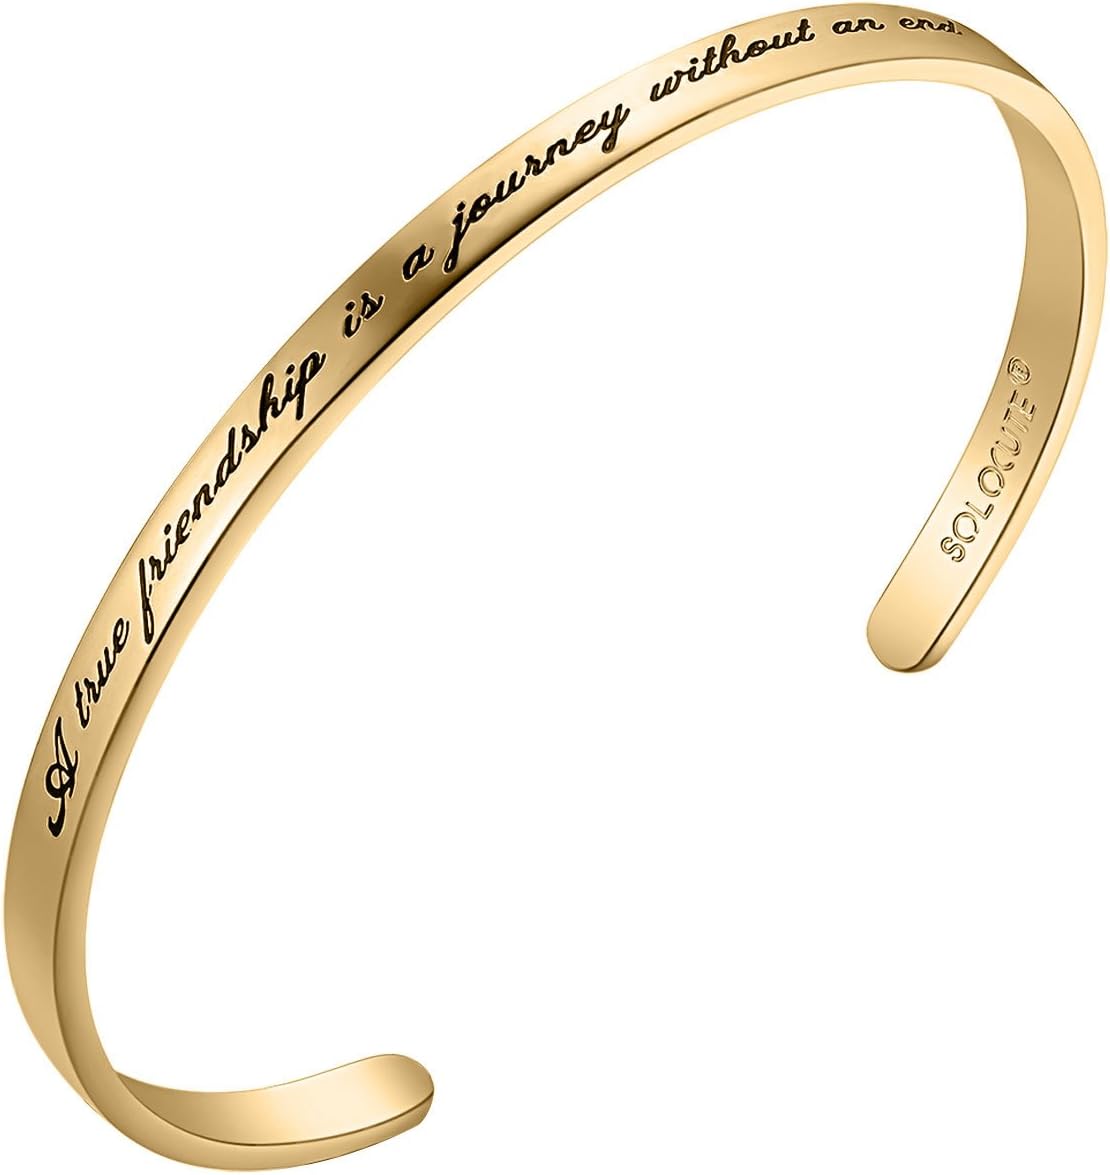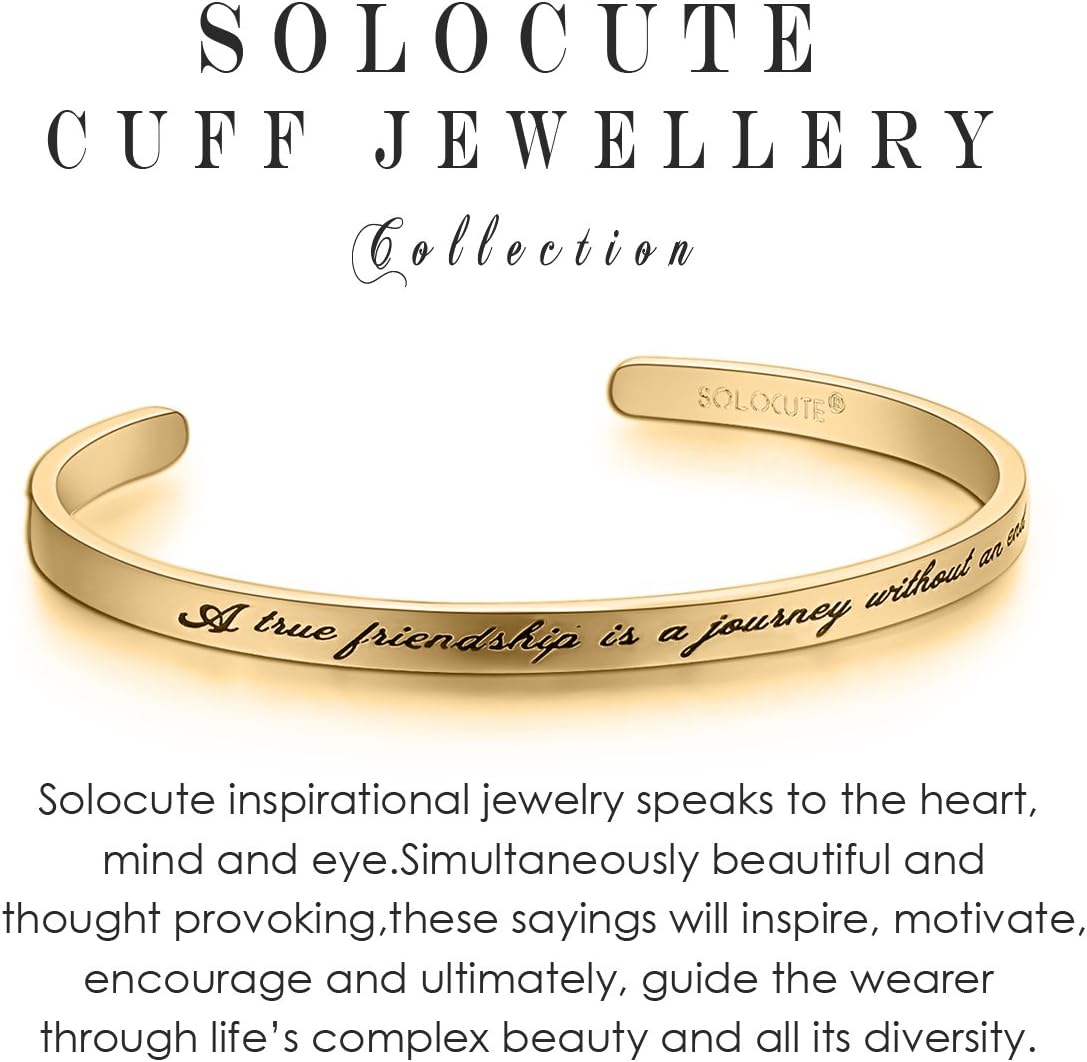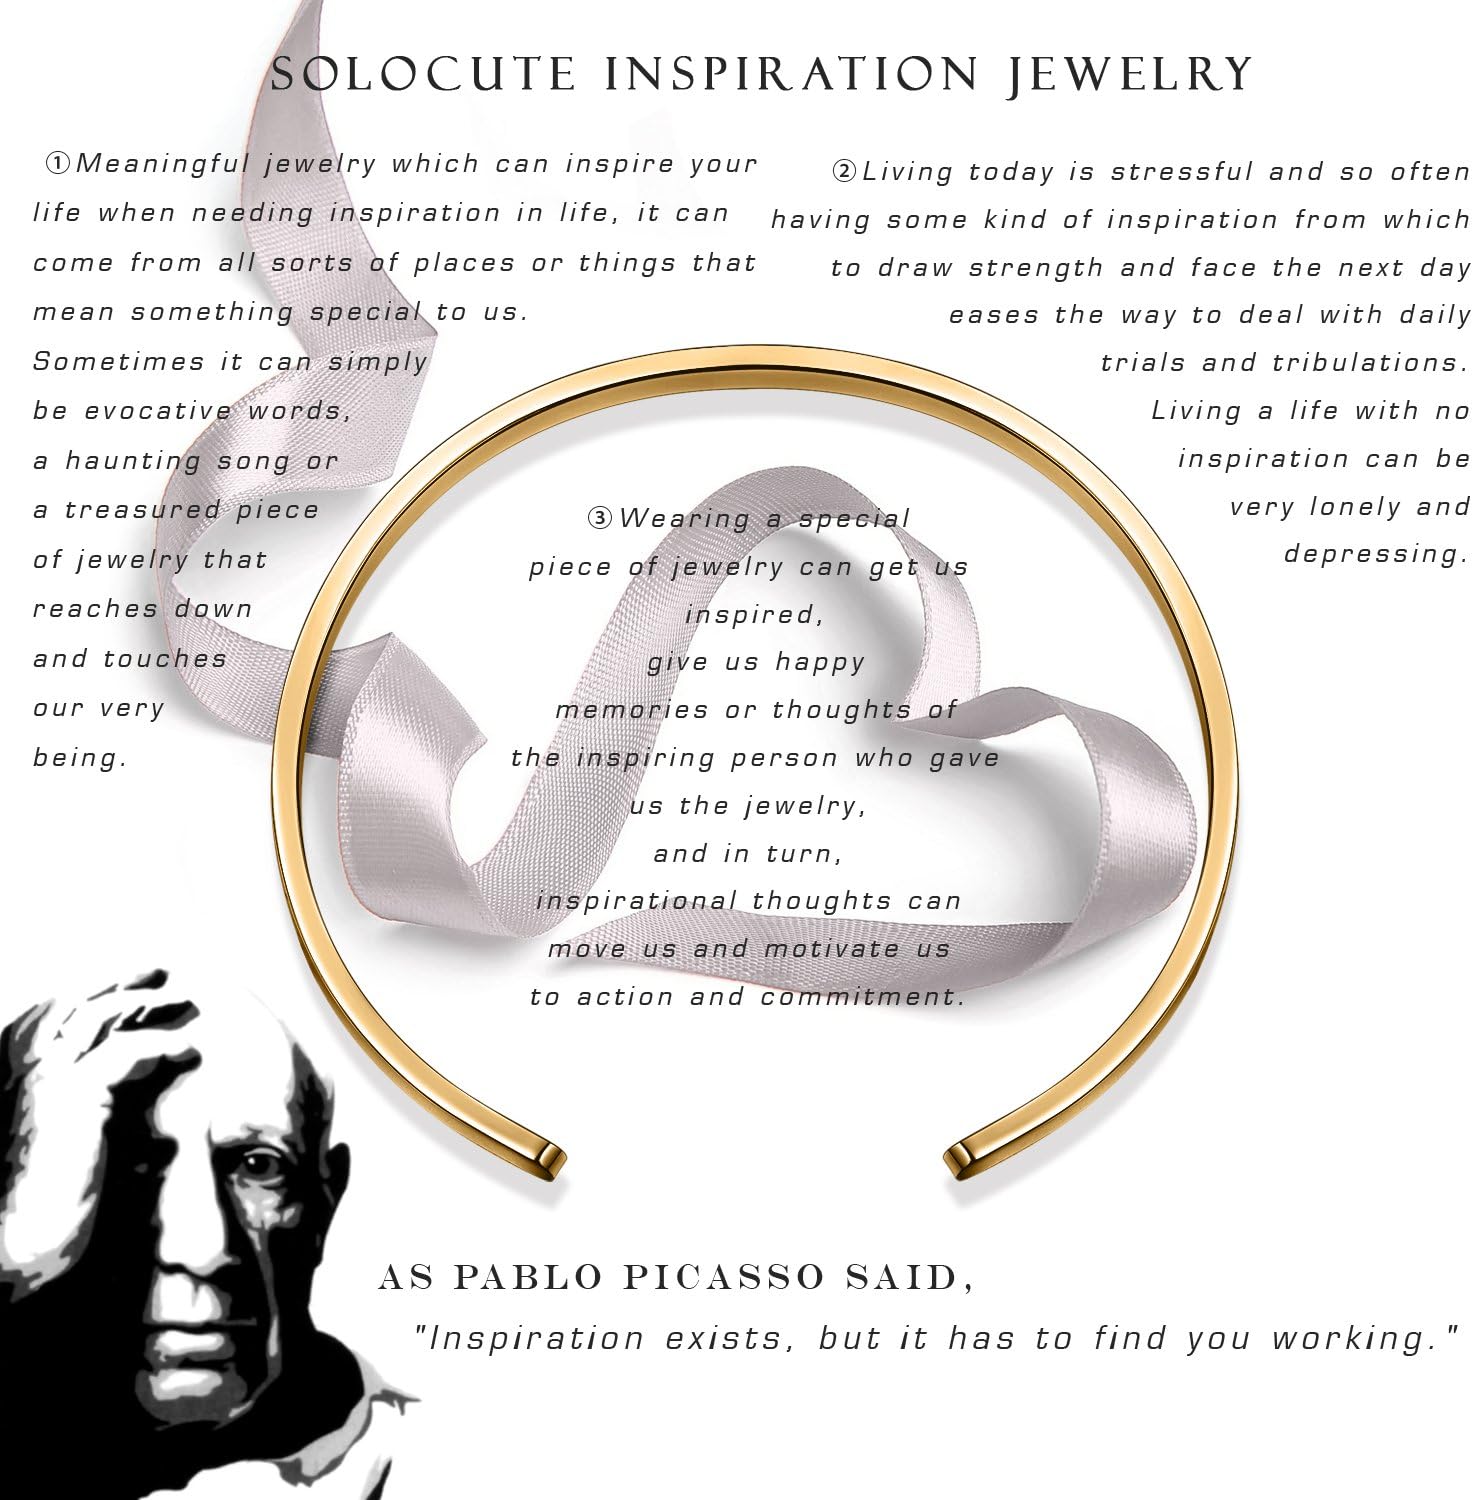
SOLOCUTE Mothers Day Graduation Gift 2019 "A true friendship is a journey without an end" Engraved Cuff Bangle Bracelet Inspirational Jewelry (Gold)
Category: Amazon Home
SOLOCUTE INSPIRATION JEWELRY Meaningful jewelry which can inspire your life When needing inspiration in life, it can come from all sorts of places or things that mean something special to us. Sometimes it can simply be evocative words, a haunting song or a treasured piece of jewelry that reaches down and touches our very being. Living today is stressful and so often having some kind of inspiration from which to draw strength and face the next day eases the way to deal with daily trials and tribulations. Living a life with no inspiration can be very lonely and depressing. Wearing a special piece of jewelry can get us you inspired, give us happy memories or thoughts of the inspiring person who gave us the jewelry, and in turn, inspirational thoughts can move us and motivate us to action and commitment. As Pablo Picasso said, "Inspiration exists, but it has to find you working." SOLOCUTE COLLECTION SOLOCUTE offers beautifully crafted message jewelry with meaning. Each piece in our collection of inspirational jewelry carries a message and holds special meaning for the wearer.It is renowned by its classic and playful designs especially popular among ladys and gentlemen.They express loves and encouragements by choosing meaningful SOLOCUTE jewelry as ideal gifts for daughters, mother, wife,and friends for Christmas Day, Thanksgiving Day, Valentines Day and Birthday. Maintenance Instruction a. Keep it dry and avoid wearing it when bathing, doing housework and swimming. b. Perfume is also corrosive to jewelry. Wear your perfume before putting on the piece. c. Grease and sweat on hands will caused corrosion. Be careful. d. Rub your Jewelry with baby wipes,they perform miracles on jewelry without damaging the surface, then rub with a clean dry soft cotton cloth to bring back the shine.
Features: ◆ A true friendship is a journey without an end ◆ The link of friendship are connected heart to heart, distance and time won't break them apart. The friendship bracelet for women is a thoughtful reminder to tell her that you are the one there for her and never leave her alone. It’s a simple yet meaningful mantra bracelet as best friend gift for girls. | ◆ Ideal Gift for Her ◆ This best friend bracelet comes in an elegant jewelry gift box. Perfect for any gift giving occasion, great gift for Christmas Day, Graduation, Anniversary Day, Thanksgiving Day, Valentines Day and Birthday to Friends, Sisters, Daughter, Wife, Grandmom, Granddaughter and Mom, etc, or just as a surprise to inspire or cheer her up! | ◆ Materials & Measurements ◆ These inspirational cuff bangle with inspirational quote are made of Environmentally Friendly, Lead-Free and Nickle-Free Recycled Material Plated with 14k White and Yellow Gold or Rose Gold, No Harm to Health. ONE SIZE. This beautiful cuff bangle bracelet for friends will fit most sized wrists at 7" diameter and Adjustable. The love bracelet for sisters or friends is very cute and well made, you will get many compliments and focus when you wear it. | ◆ SOLOCUTE Inspirational Cuff Bracelet ◆ We create inspirational mantra band bracelets for women and teen girls to express great motivational and love message like the True Friendship bracelet. And share a passion for the wellbeing of our planet, our communities, and our individual paths by engraved bracelets. SOLOCUTE products are proudly designed and crafted in France and made with love. | ◆ Perfect After-Sales Service ◆ SOLOCUTE is committed to provide the best jewelry and the best services to our customers, your feedback is our motivations to improve. With 30 days money back guarranty and 12 months warranty, we also provide the customer with a replacement or refund due to the defectiveness of our products. Just contact us if you have any concern with the item, we will assist you in finding a solution promptly!